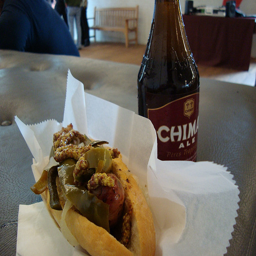
A hot dog with an assortment of toppings sits beside a bottle of beer.
A hot dog in a bun filled with different kinds of toppings.
A hot dog that has a lot of various toppings.
A sandwich with peppers and ale are setting on a table.
A very tasty looking sandwich near a bottled drink.